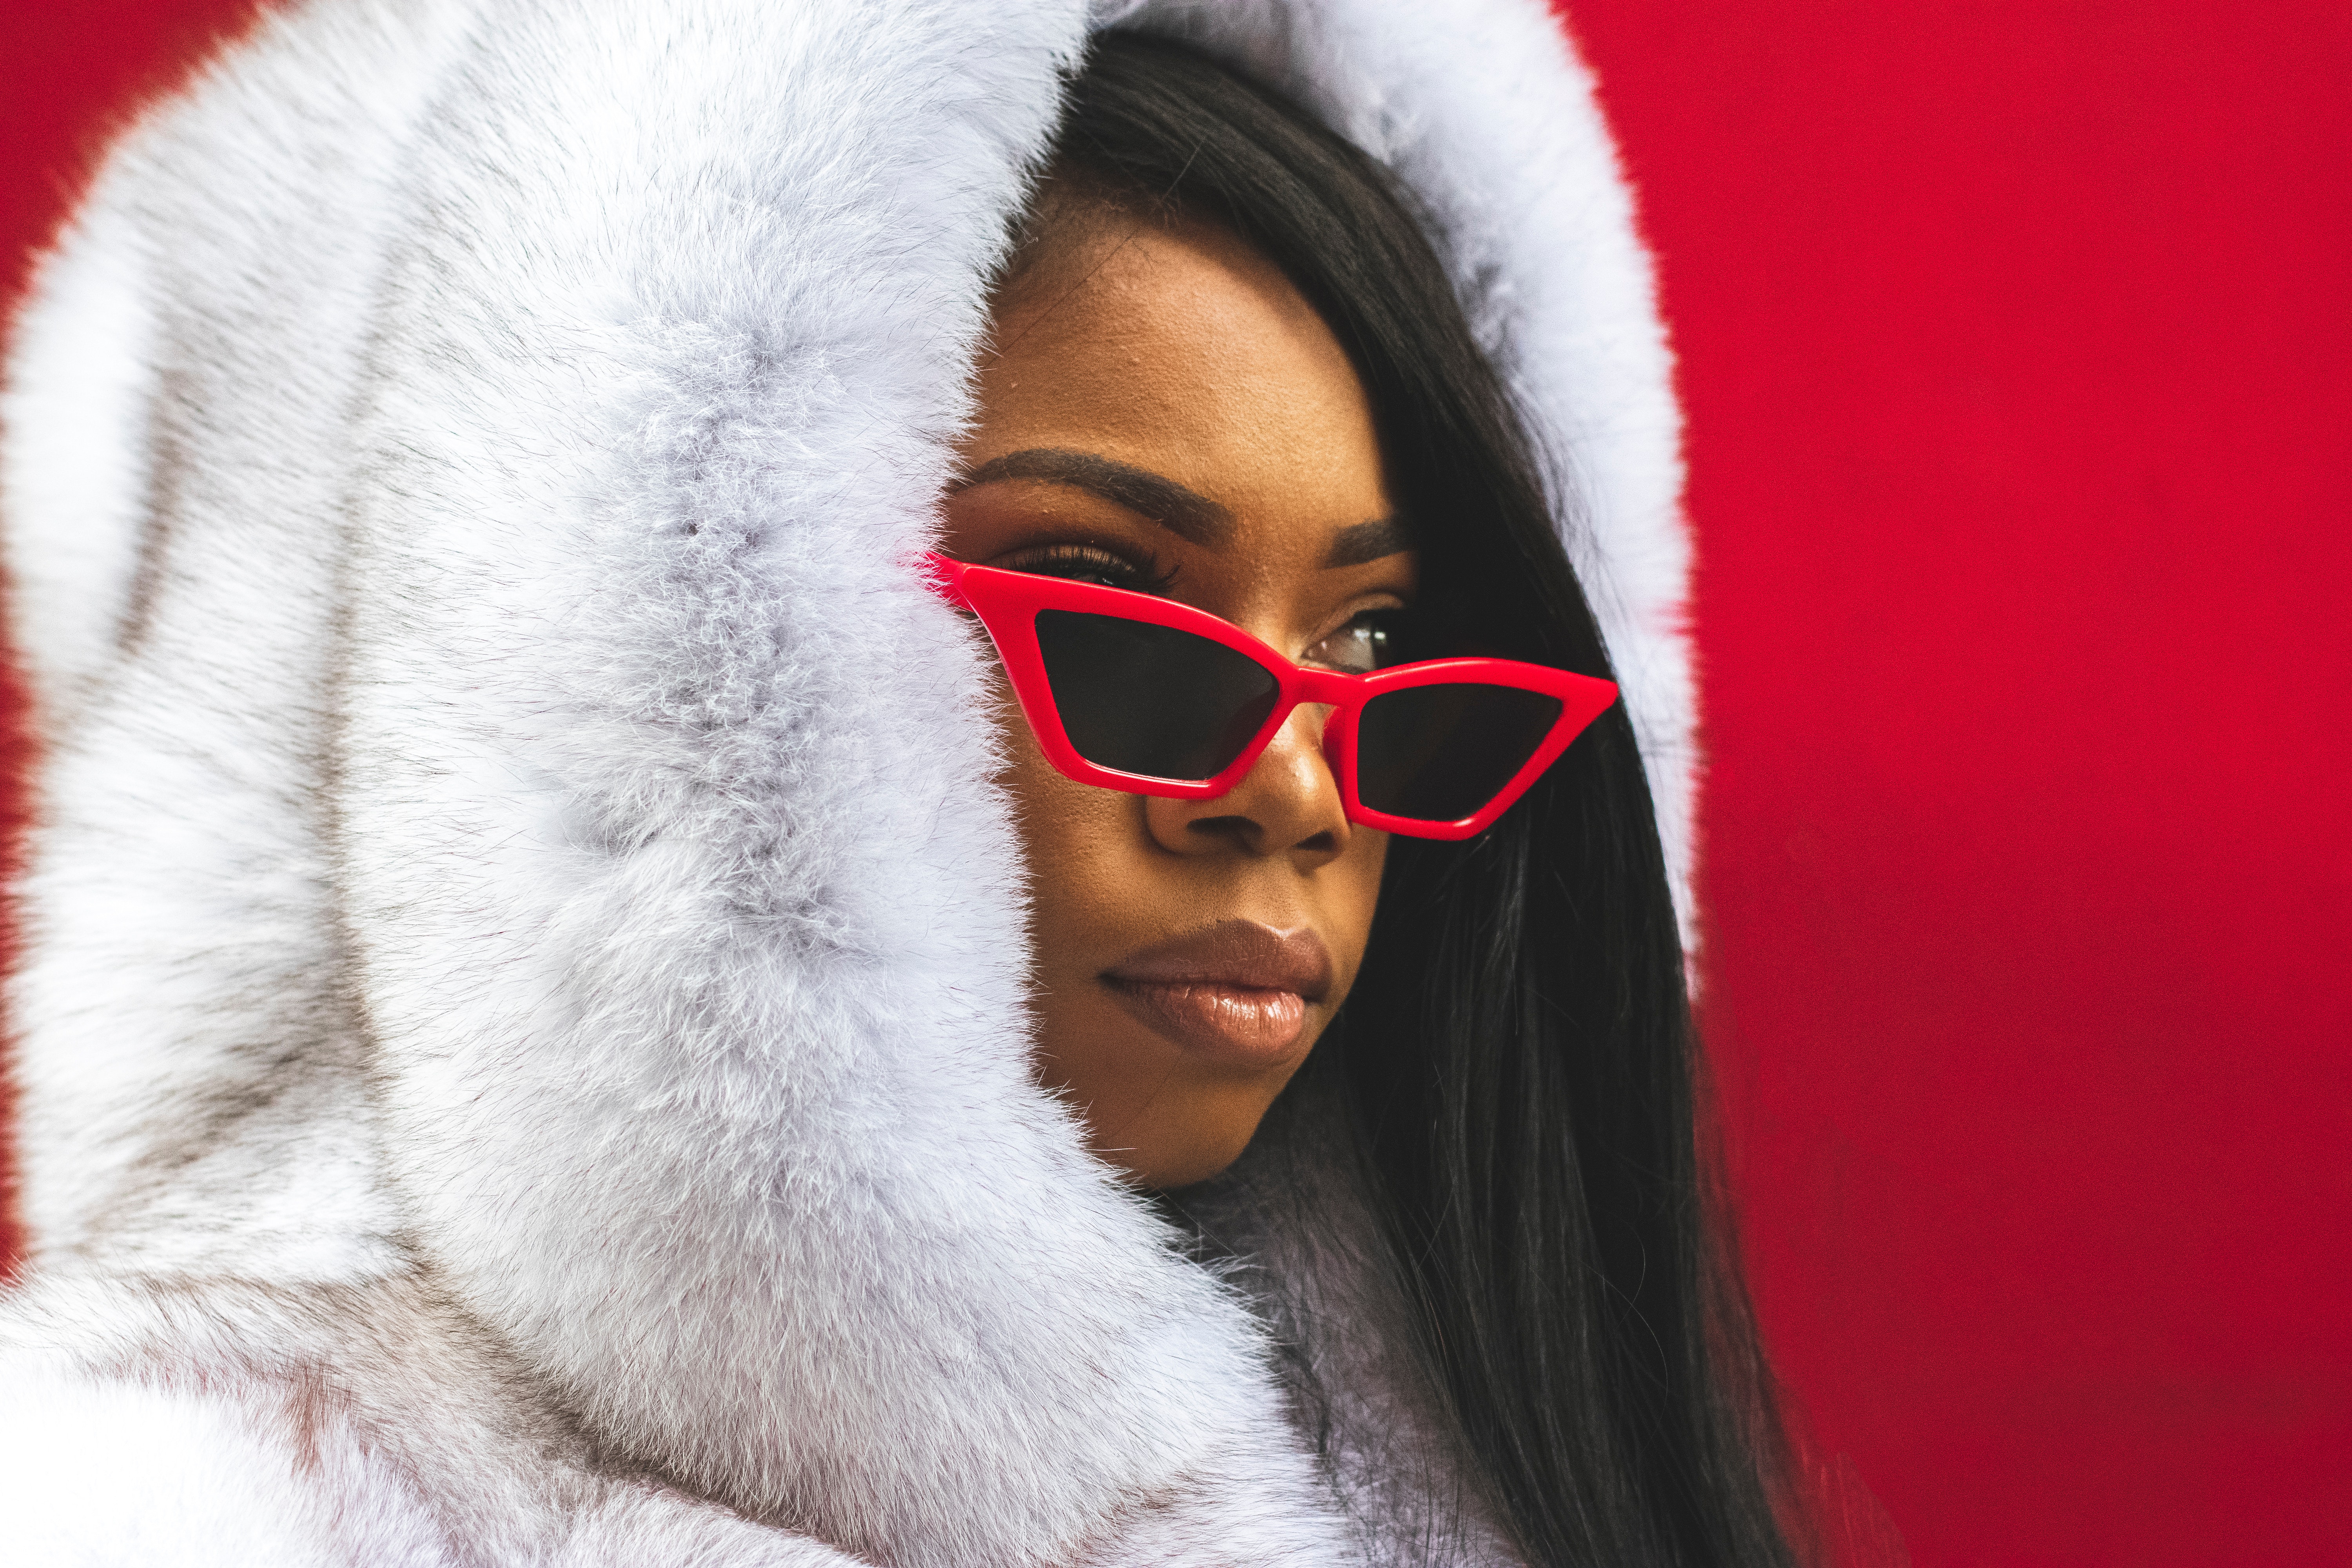
eyewear, fur clothing, face, white, fur, glasses, sunglasses, lip, red, skin, beauty, cool, street fashion, close up, outerwear, vision care, fun, textile, smile, photography, headgear, winter, hood, ear